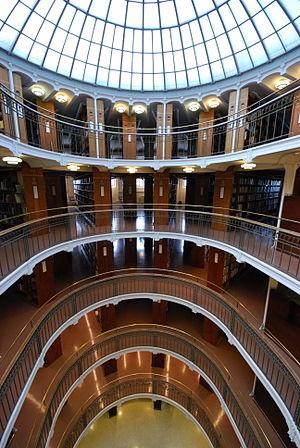
Carl Gustaf Nyström est un architecte finlandais.
L'architecture de la Finlande a une histoire de plus de 800 ans et, alors que jusqu'à l'époque moderne, l'architecture était fortement influencée par les courants des deux nations voisines de la Finlande, à savoir la Suède et la Russie, dès le début du XIXᵉ siècle, les influences sont venues directement de l'extérieur. Dans un premier temps, lorsque des architectes étrangers itinérants ont commencé à exercer dans le pays, puis lorsque la profession d'architecte finlandais s'y est établie. L'architecture finlandaise a également contribué de manière significative à plusieurs styles internationaux, tels que le Jugendstil, ou Art nouveau, le classicisme nordique et le fonctionnalisme. Plus particulièrement, les travaux de l'architecte moderniste Eliel Saarinen, l'architecte le plus connu du pays, ont eu une influence considérable à l'échelle mondiale. Mais l'architecte moderniste Alvar Aalto, considéré comme l'une des figures majeures de l'histoire mondiale de l'architecture moderne, est encore plus renommé qu'Eliel Saarinen. Dans un article de 1922, intitulé Motifs des âges passés, Aalto discute des influences nationales et internationales en Finlande :